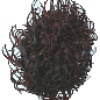
Label: Rambutan 1